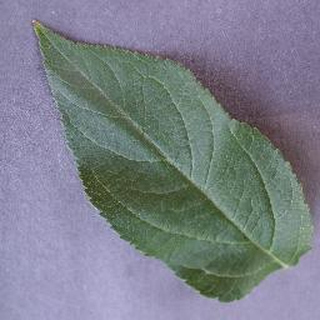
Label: healthy_apple